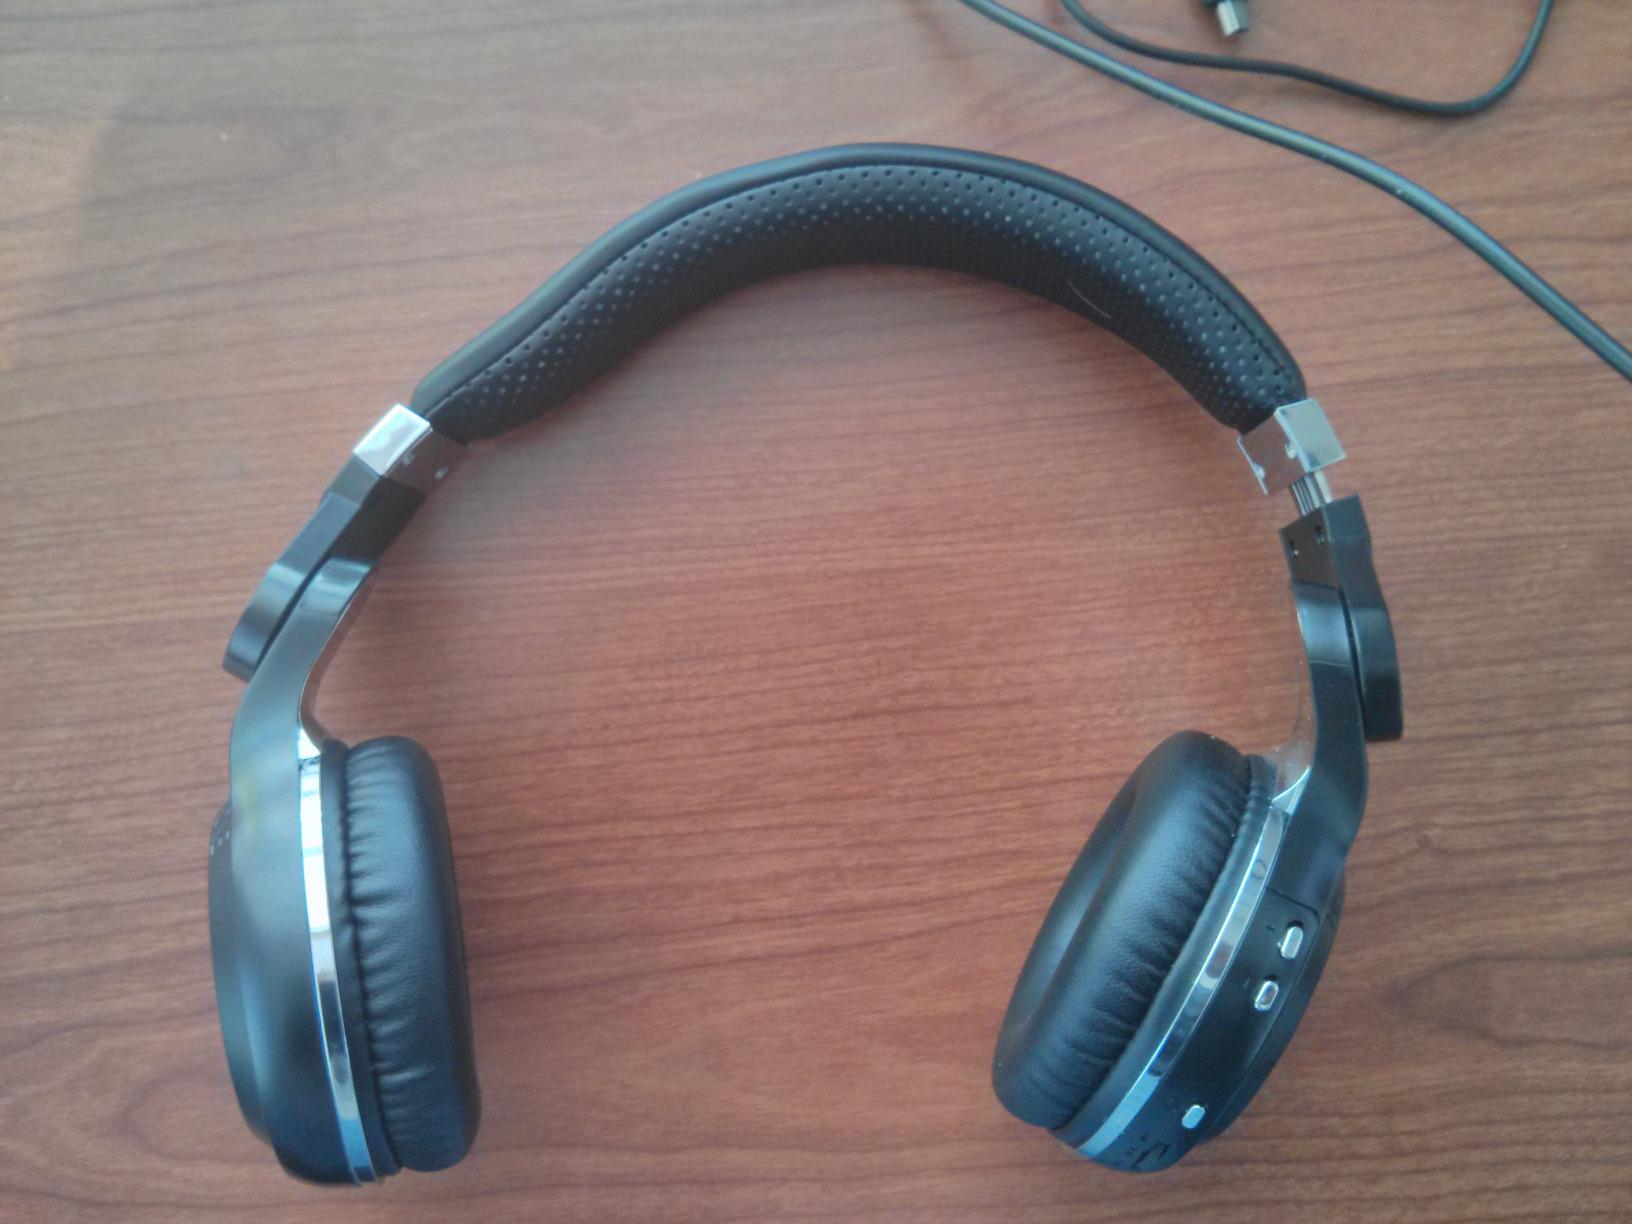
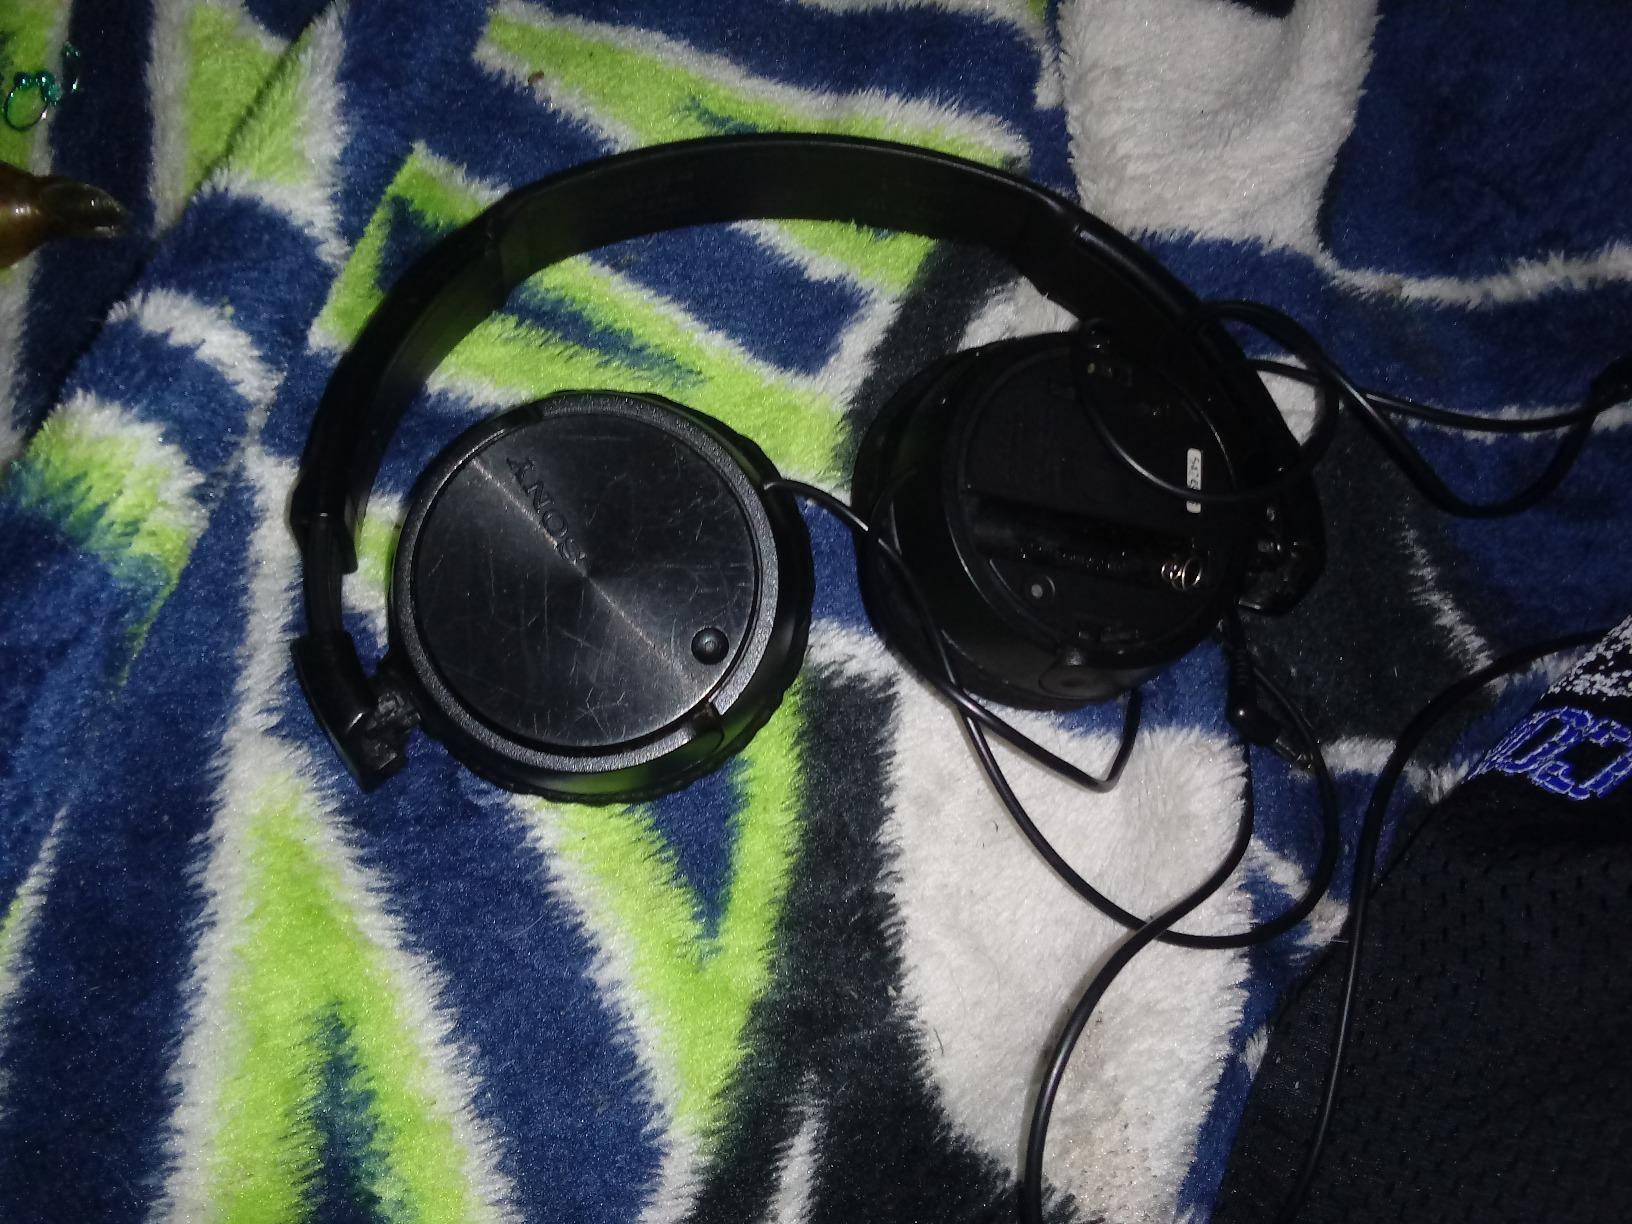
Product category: headphones
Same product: no